History of the Catholic Church in Mexico

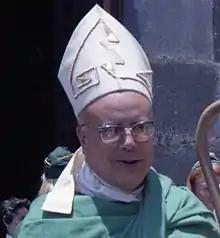
Sergio Méndez Arceo, bishop of Cuernavaca in 1970

When Northern caudillo Plutarco Elías Calles was elected president in 1924, he was determined to enforce the constitutional provisions on religion. Calles was a known anticlerical, more fanatical in his ideology than many other Constitutionalists, perhaps because he felt the sting of his status as a natural son of parents who had not married in the Church, nor had they bothered to baptize him; his father had abandoned him and his mother died when he was three. Some scholars view his illegitimacy as fundamentally shaping his attitude toward religion and the Catholic Church.